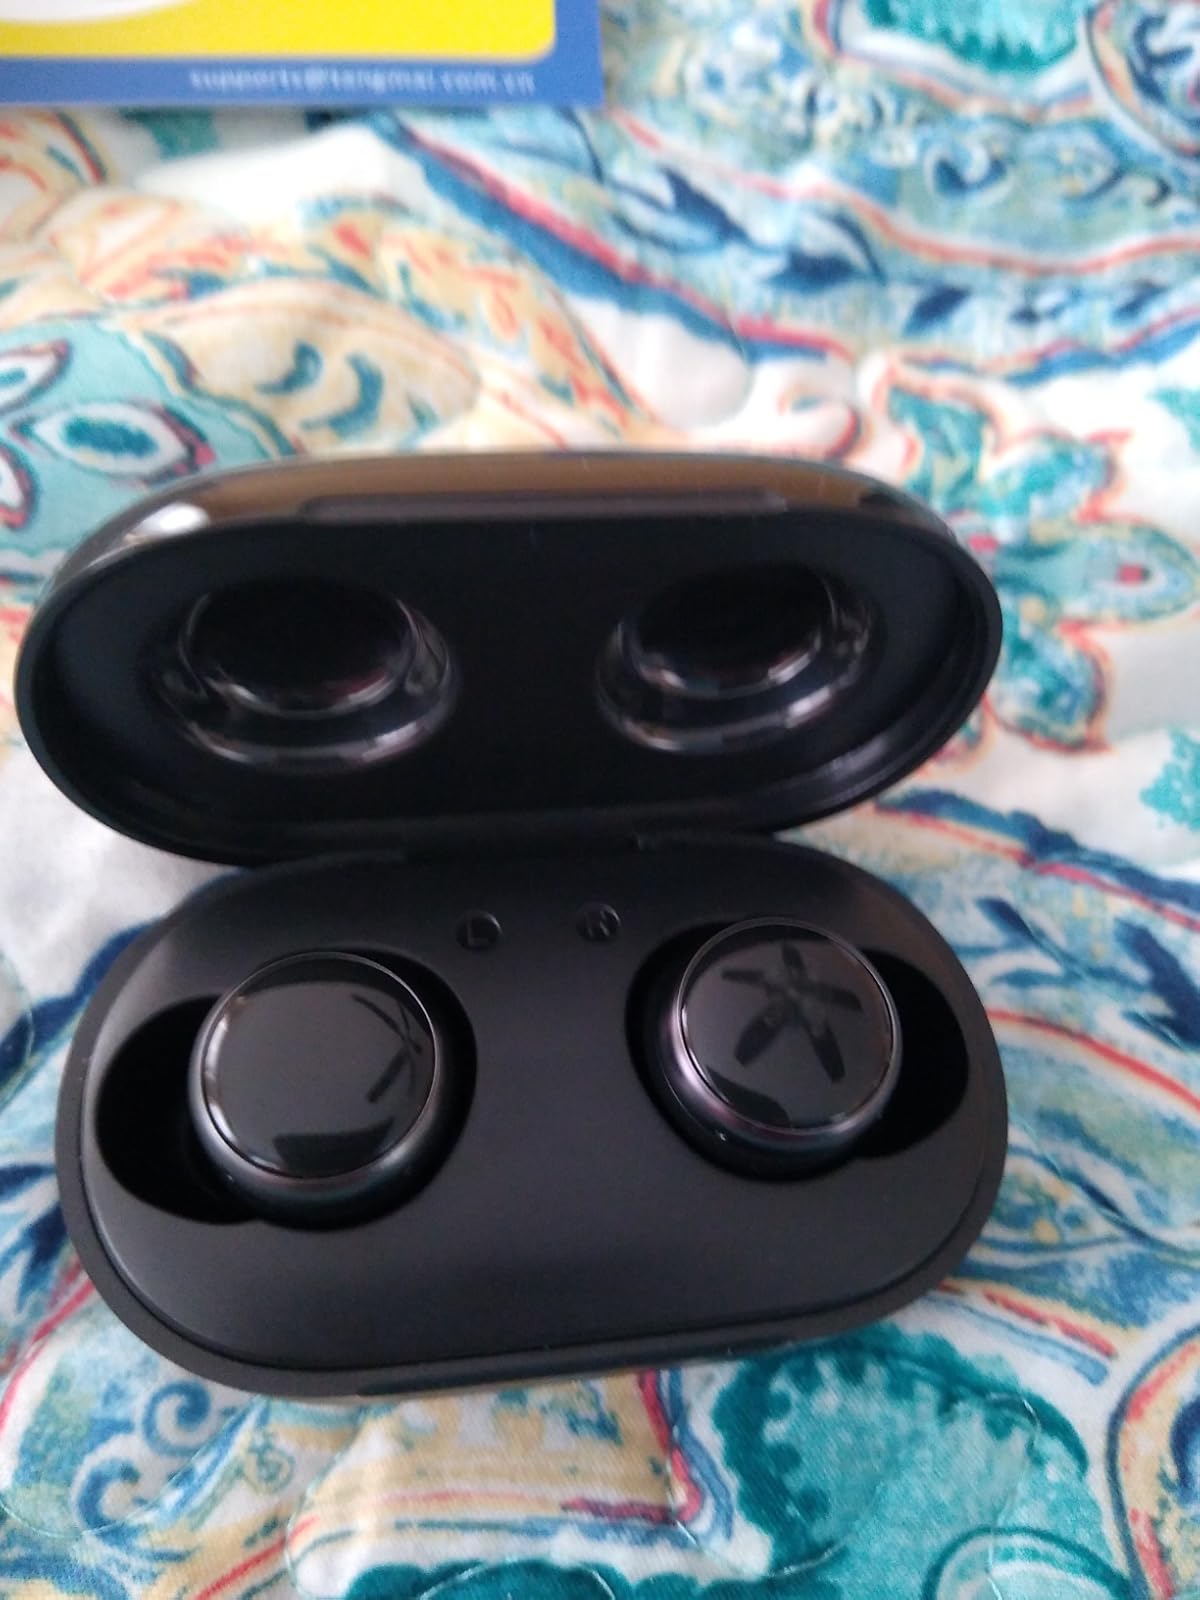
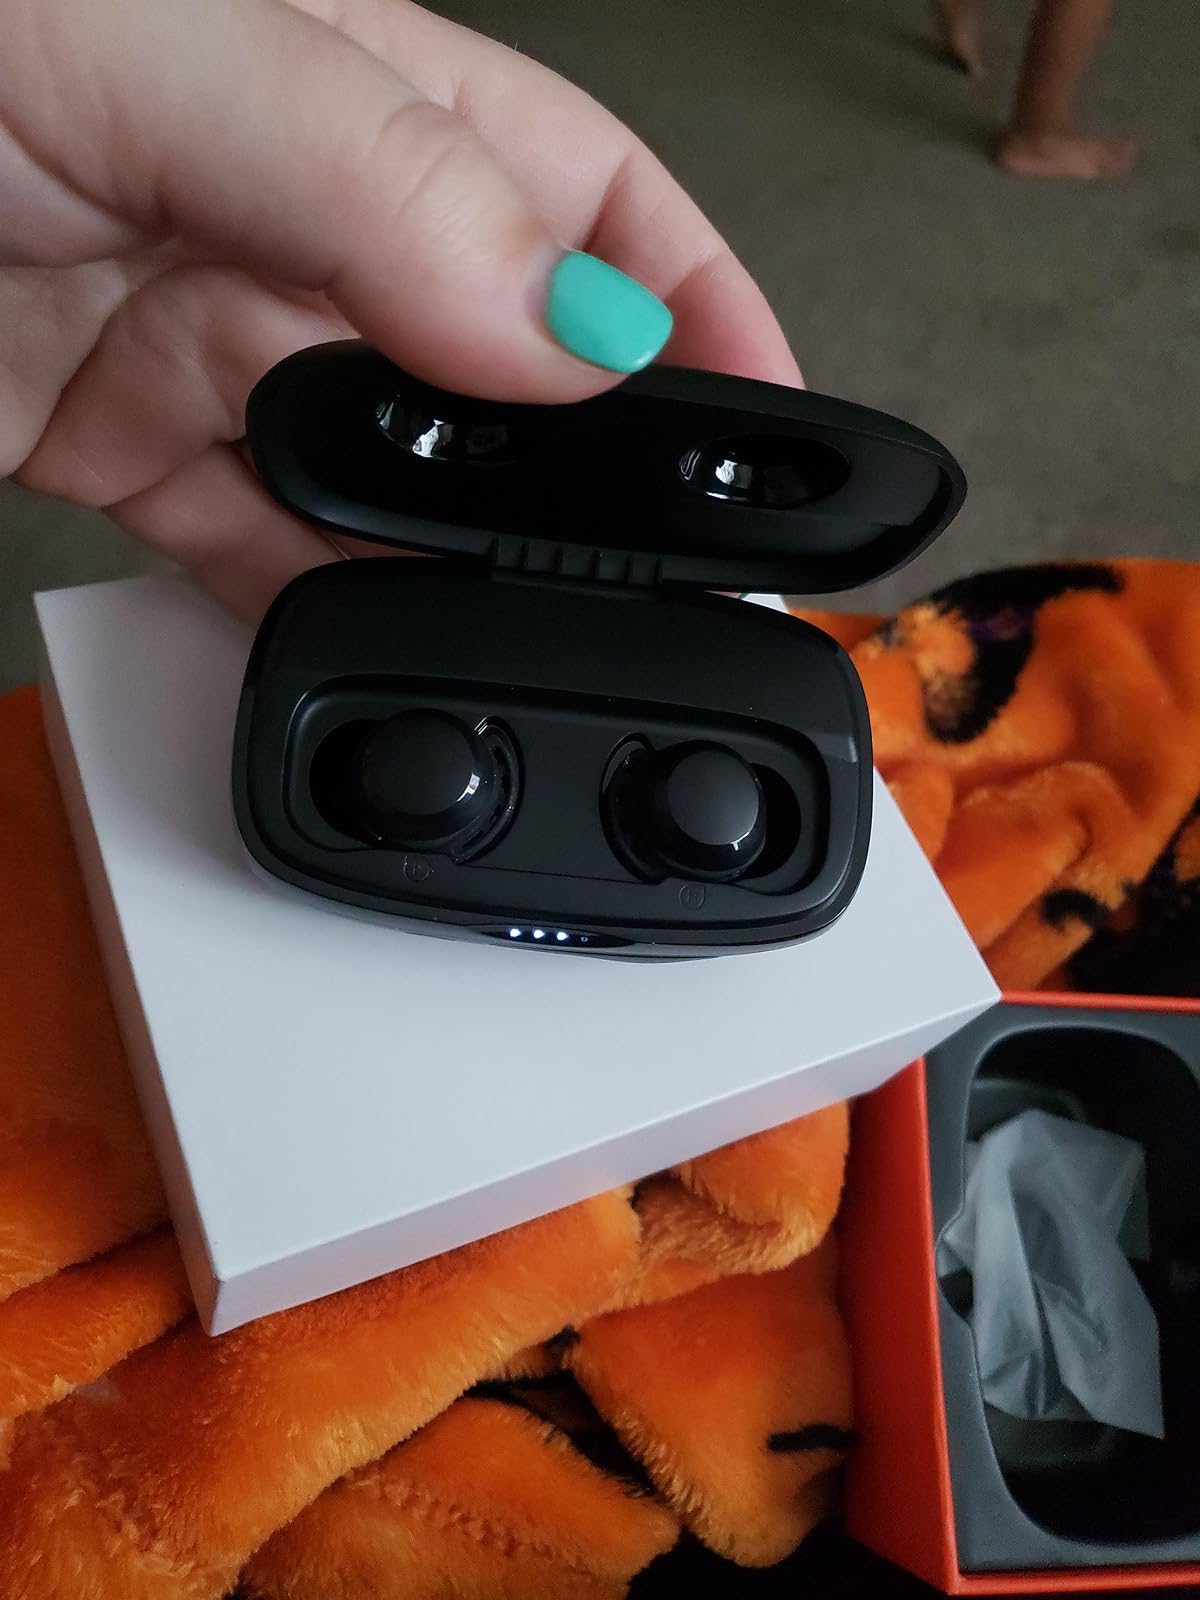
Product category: earbuds
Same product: no